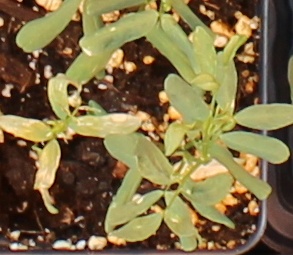
Label: Lentil